Jo Dipple

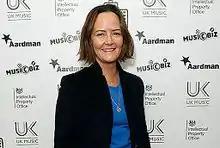
Jo Dipple

Joanna Shannon Dipple (born 5 June 1968) has been SVP Public Affairs at Live Nation Entertainment since 2017.